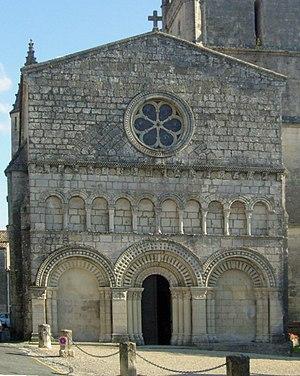
Eglise Saint Fortunat de Saint-Fort sur Gironde
Les églises de la Charente-Maritime présentent une grande diversité, d'une commune à une autre, et se distinguent par des styles et des périodes de construction différentes. De nombreux édifices témoignent cependant de l'épanouissement, aux XIᵉ et XIIᵉ siècles d'une forme d'art roman spécifique, appelée art roman saintongeais, caractérisée par une simplicité des formes et un décor sculpté, souvent très riche.
L’église Saint-Fortunat est une église paroissiale située à Saint-Fort-sur-Gironde, dans le département français de la Charente-Maritime et la région Nouvelle-Aquitaine. Elle fait la synthèse de différents courants architecturaux tels que roman saintongeais, gothique flamboyant et renaissance.
Cet article recense une partie des monuments historiques de la Charente-Maritime, en France.